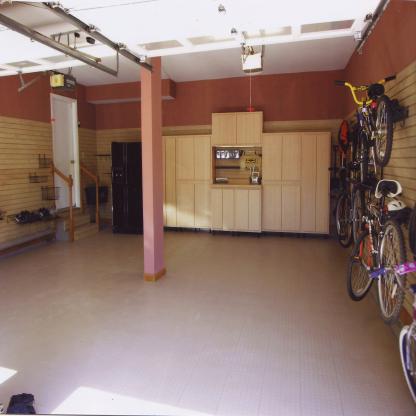
Scene: Indoor